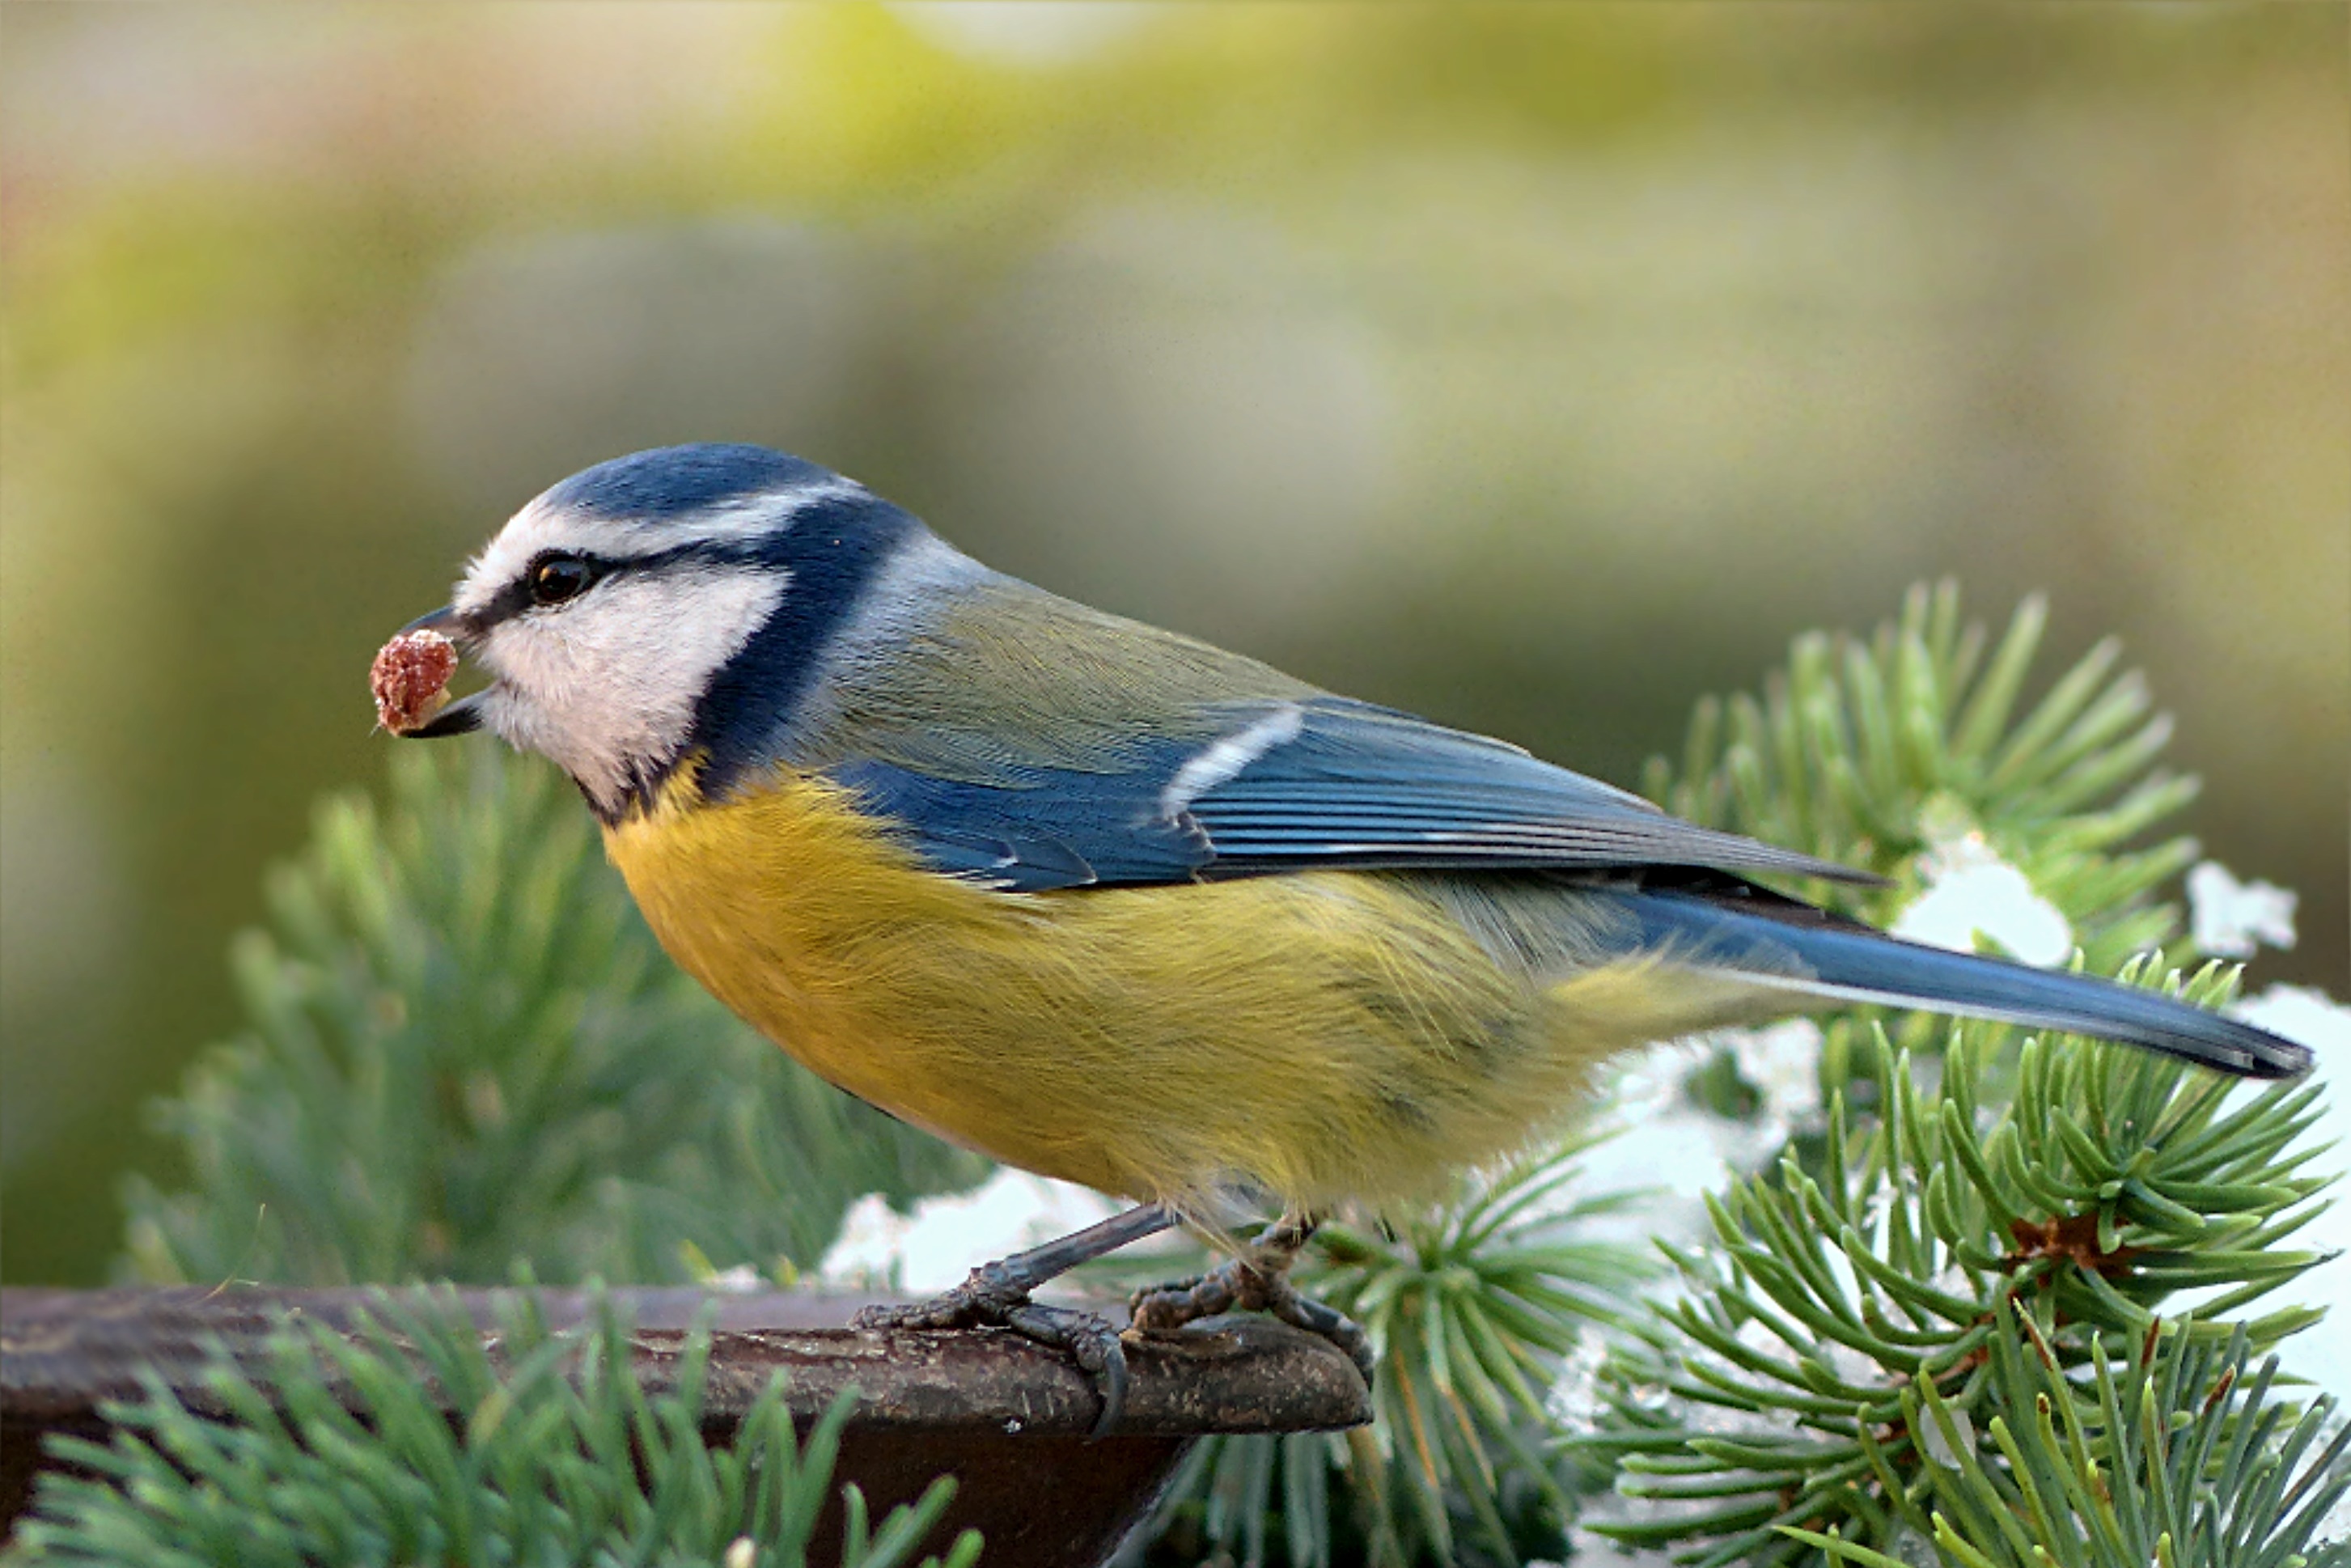
branch, winter, bird, animal, wildlife, beak, garden, fauna, jay, blue jay, vertebrate, blue tit, finch, foraging, chickadee, brambling, cyanistes caeruleus, perching bird, emberizidae